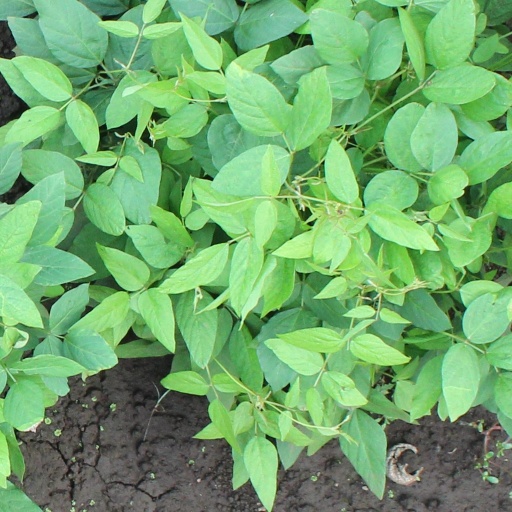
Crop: soybean